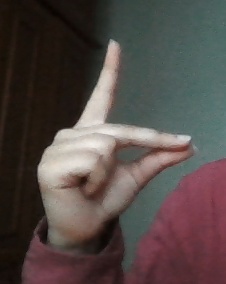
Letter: ta